2015 Bangladesh student protests against VAT on education

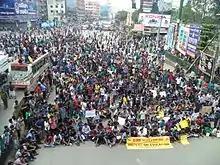
Private university students in Uttara, Dhaka protest VAT on tuition fees.

On 22 June, law enforcement authorities foiled a procession of private university students heading for the finance ministry building to press home their demands.